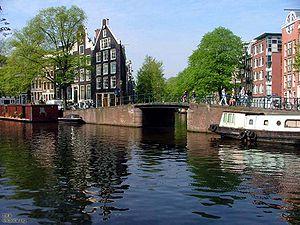
Le Jordaan est un quartier de la ville d'Amsterdam, dont les limites sont formées par les canaux suivants : le Lijnbaansgracht à l'ouest, le Prinsengracht à l'est, le Brouwersgracht au nord, et le Leidsegracht au sud. Le quartier étant lui-même traversé par cinq canaux, qui sont du nord au sud : l'Egelantiersgracht, le Bloemgracht, le Lauriergracht, le Looiersgracht et le Passeerdersgracht. Ces canaux sont inscrits au Patrimoine mondial de l'UNESCO au sein de la Zone des canaux concentriques du XVIIᵉ siècle à l'intérieur du Singelgracht.